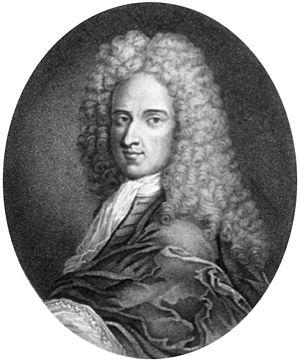
Hennig Brandt, alchimiste allemand de Hambourg calcine des sels issus de l'évaporation d'urine en présence de charbon et obtient un matériau blanc qui luit dans l'obscurité, et brûle en produisant une lumière éclatante : le phosphore.